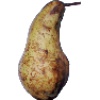
Label: Pear Abate 1